Chaamp

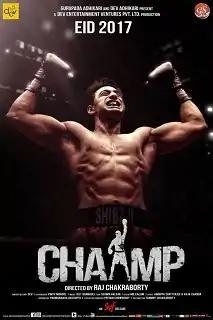
Chaamp Movie Poster

Chaamp is a 2017 Indian Bengali-language sports action drama film co-written and directed by Raj Chakraborty. Conceptualized and produced by Dev under the banner of Dev Entertainment Ventures, the film is loosely based on Moti Nandi's famous novels "Shiba" and "Shibar Phire Asha". It stars Dev himself in the titular role, alongside an ensemble cast of Rukmini Maitra in her debut, Chiranjeet Chakraborty, Priyanka Sarkar, Laboni Sarkar, Kamaleshwar Mukherjee, Biplab Chatterjee and Supriyo Dutta. It revolves around the rise and fall of an aspiring boxer Shibaji, who makes a comeback to sports due to the circumstances.